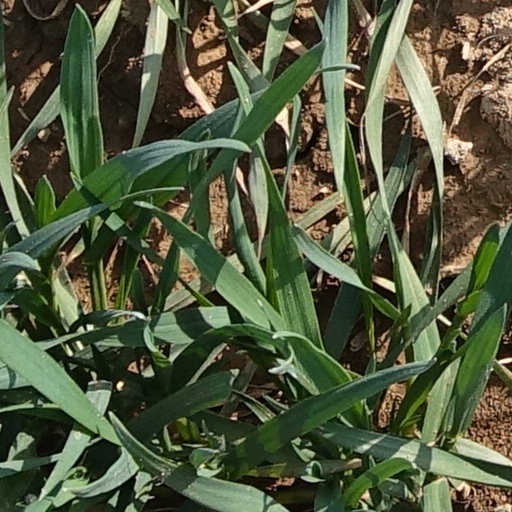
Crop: wheat